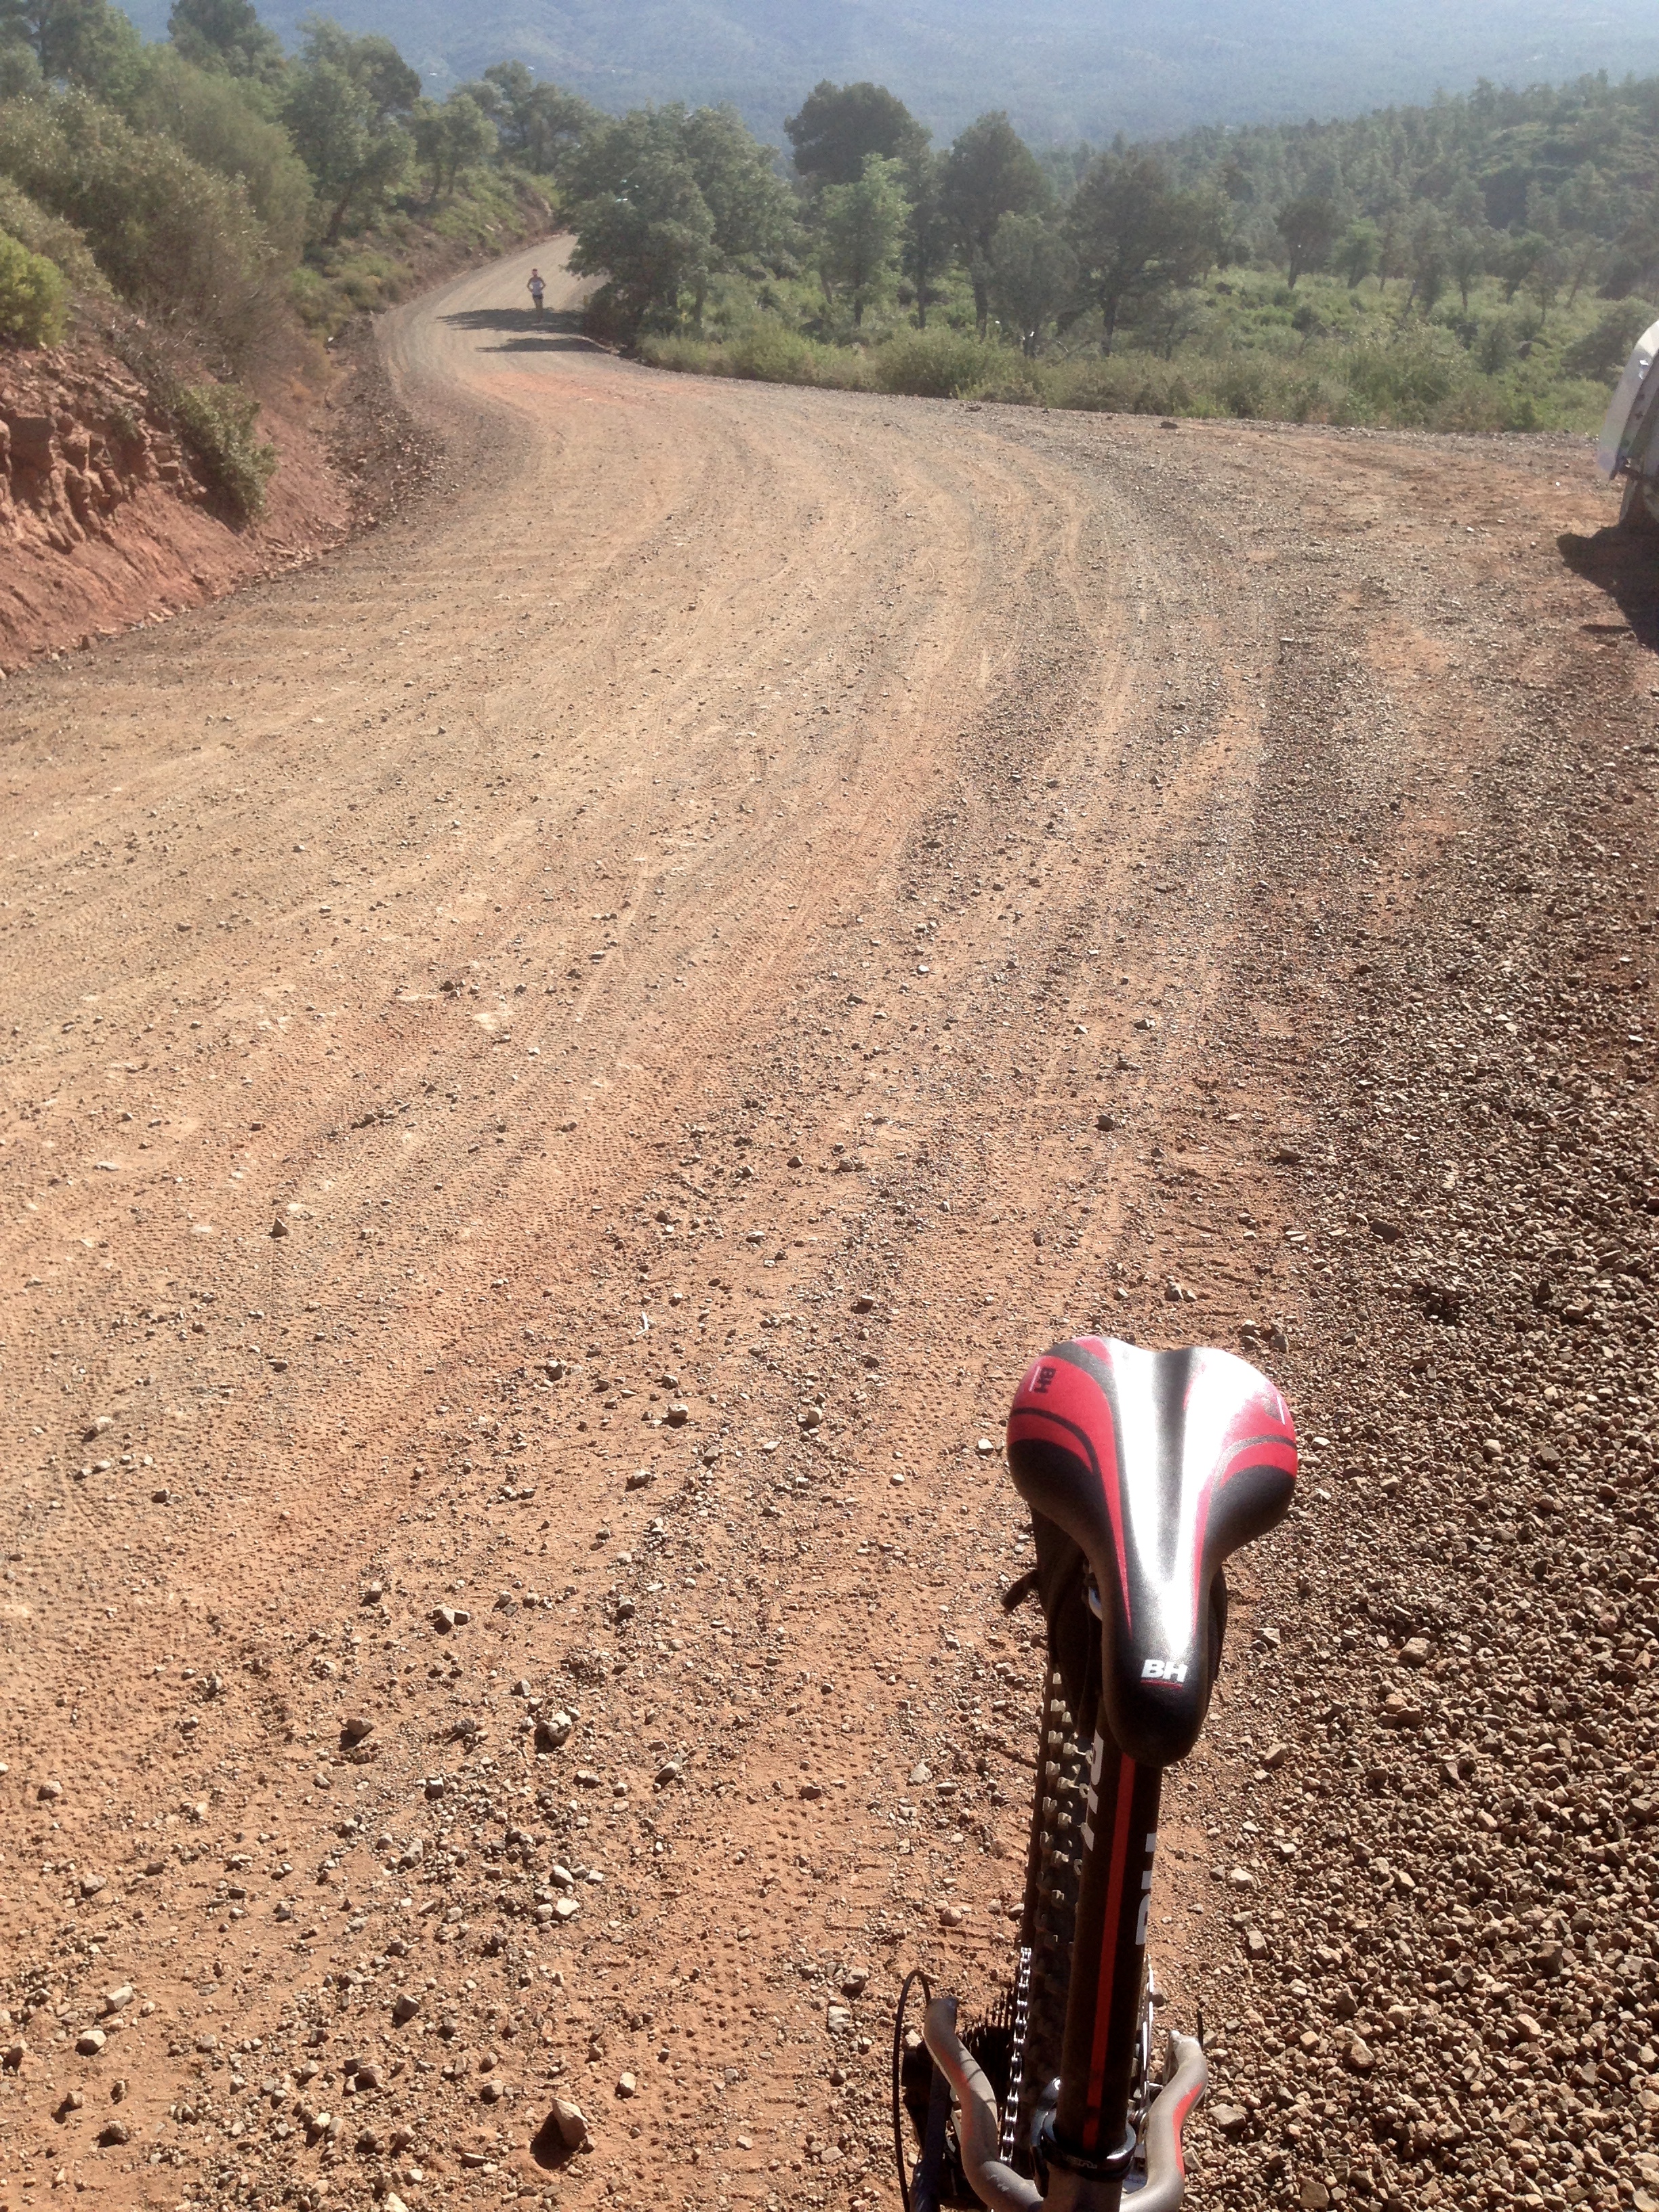
field, adventure, dirt road, vehicle, soil, strawberry, arizona, cycling